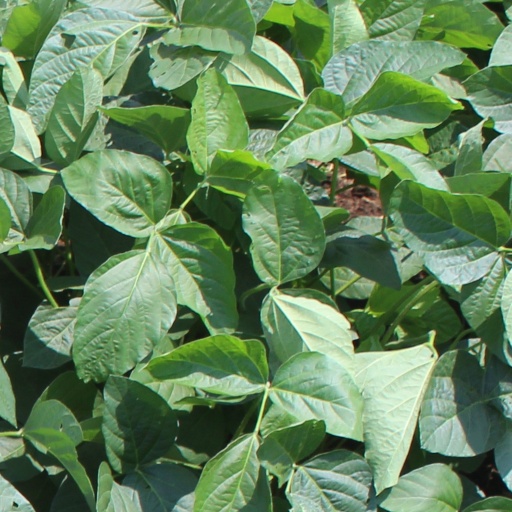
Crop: soybean